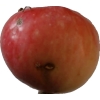
Label: Apple 10